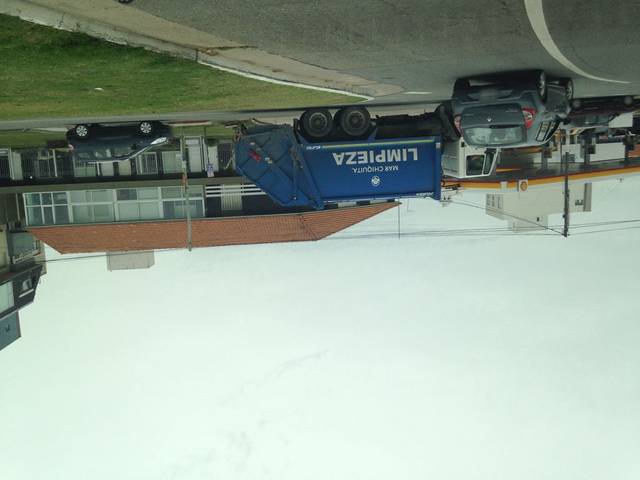
Region: Argentina
Coordinates: -37.97, -57.543